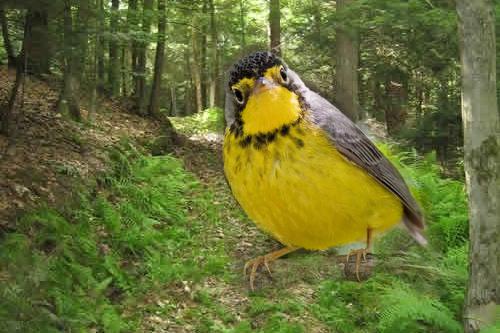
Bird species: Canada_Warbler
Bird type: landbird
Background: land